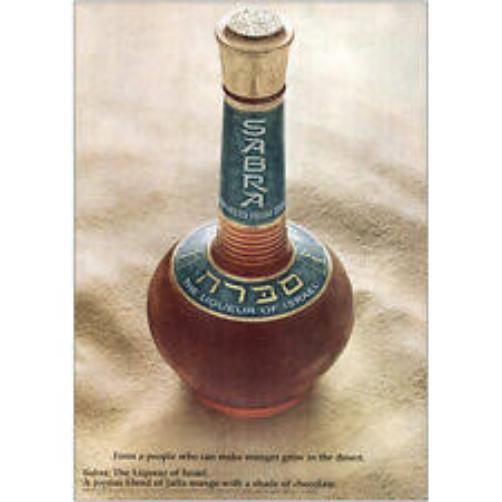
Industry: Food